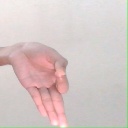
अक्षर: ज्ञ